Seneca Aqueduct

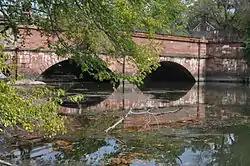
Aqueduct, with Riley's Lockhouse at upper right.

Seneca Aqueduct — or Aqueduct No. 1 — is a naviduct that carries the Chesapeake and Ohio Canal (C&O) over Seneca Creek in Montgomery County, Maryland. The C&O built eleven aqueducts along its length. Seneca Aqueduct is a unique structure, not only being the first built, but also the only red sandstone aqueduct on the C&O−and the only aqueduct that is also a lock (Lock 24, or Riley's Lock). It is located at the end of Riley's Lock Road in Seneca, Maryland.